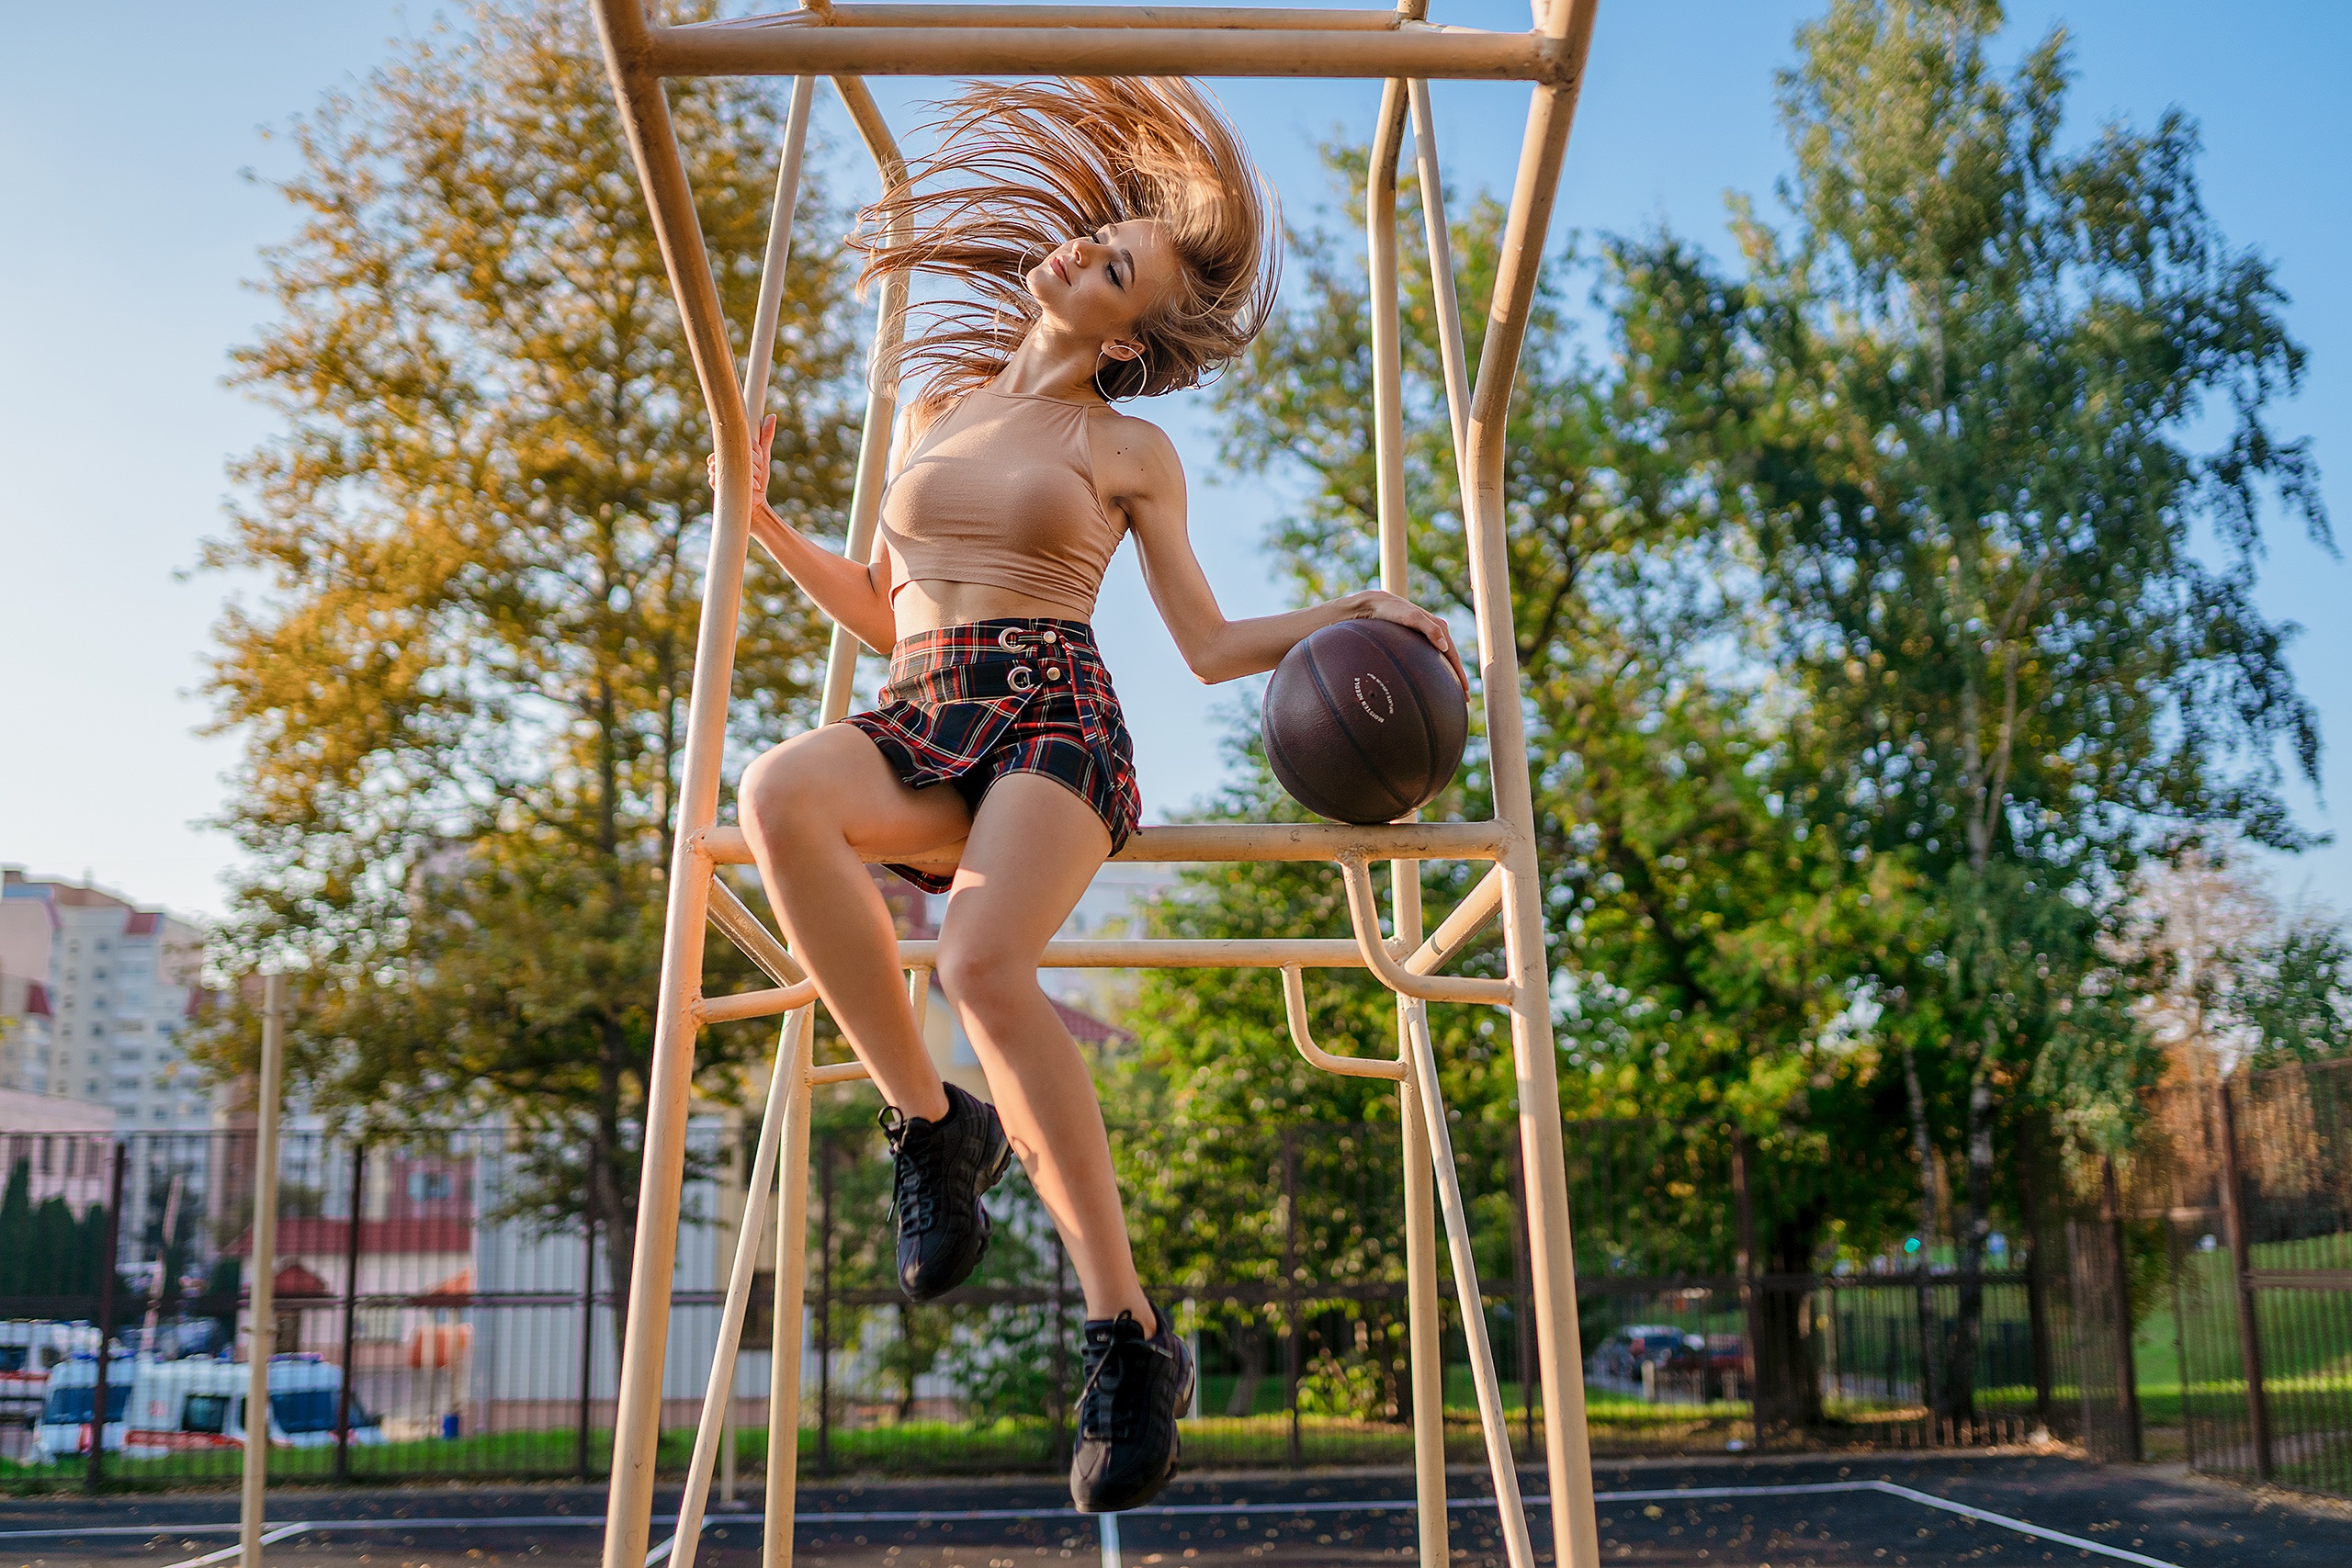
women, lady, model, person, photography, wallpaper, asian, sky, plant, tree, thigh, leisure, grass, fun, human leg, recreation, knee, sports, balance, brown hair, pole, metal, barefoot, physical fitness, ball, sitting, city, performing arts